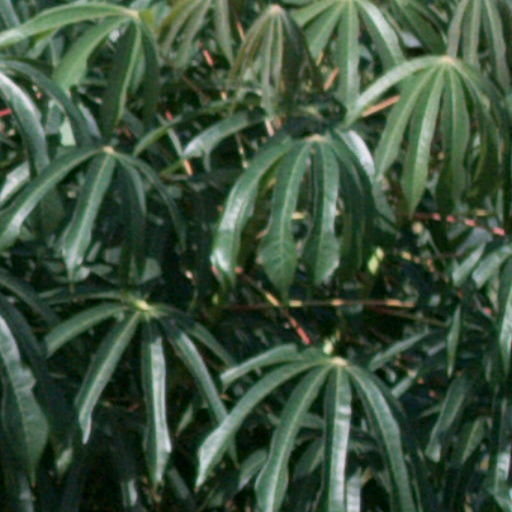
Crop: cassava